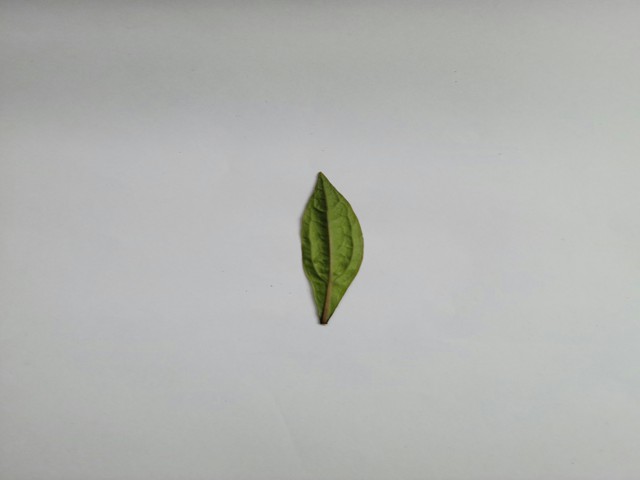
Plant: ayapan